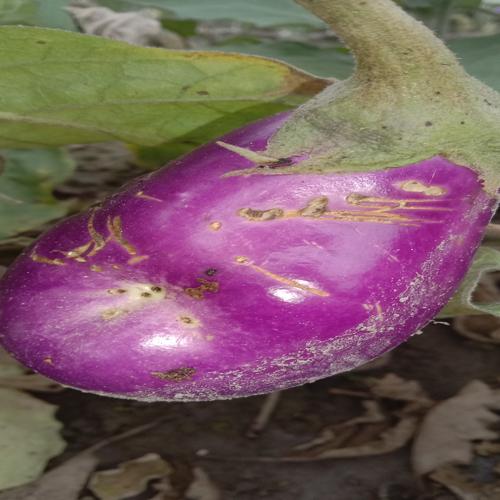
Label: Shoot and Fruit Borer